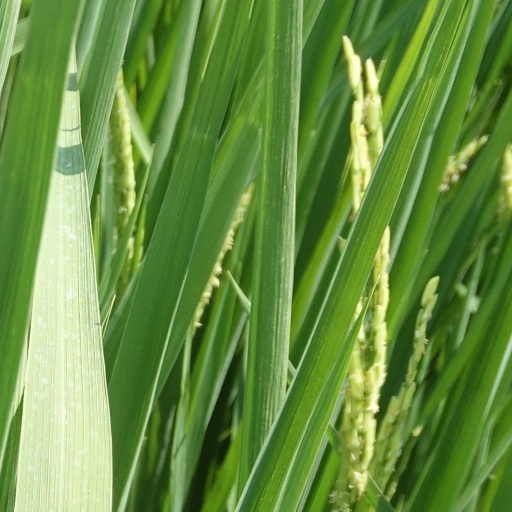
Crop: rice